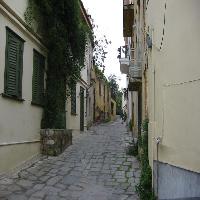
Weather: cloudy or overcast